Kalika Mata Temple, Pavagadh

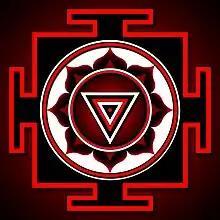
The Kali yantra is worshipped at Pavagadh's Kalika Mata Temple.

Dating from the 10th-11th centuries, Kalika Mata is the oldest temple in the area. According to R. K. Trivedi in "Fairs and Festivals of Gujarat" (1961), the goddess Kalika Mata was initially worshipped by the local Bhil and Koli People, When the toe of devi sati fell at the Pavagadh's highest tip at that time Maa Mahakali byself were self-installed here and has been installed since time and will sit here till eternity. Maa Mahakali is Adi Parashakti. Even Vishvamitra did taap (meditation) on Pavagadh Hill summit.